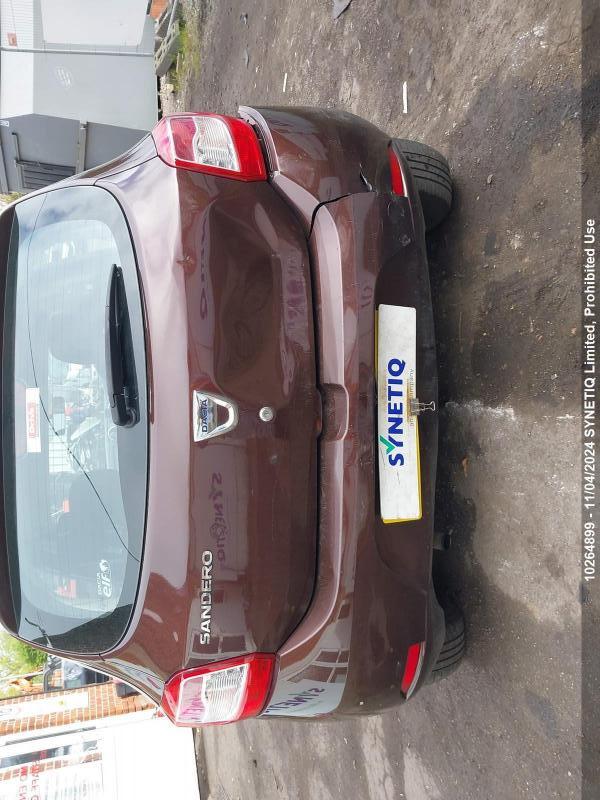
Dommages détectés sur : malle, pare-choc arrière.
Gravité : majeur